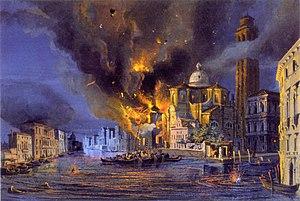
La Marine de guerre impériale et royale, plus généralement nommée la Marine austro-hongroise, était la force navale de l'Autriche-Hongrie. À l'origine une flottille marchande basée en mer Adriatique, elle évolua progressivement en une marine de guerre capable d'opérer à l'échelle mondiale. Elle était aussi constituée d'une marine fluviale, dédiée à surveillance du Danube et fut l'une des premières marines au monde à recourir avec succès aux hydravions. Ses navires utilisaient le sigle SMS pour Seiner Majestät Schiff, qui signifie « le navire de sa majesté ».